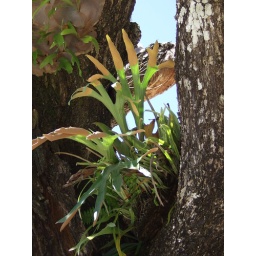
Growing in a seaside tree (probably a beach almond (Terminalia sp.) or a Calophyllum tree) Queensland, Australia. Family Polypodiaceae